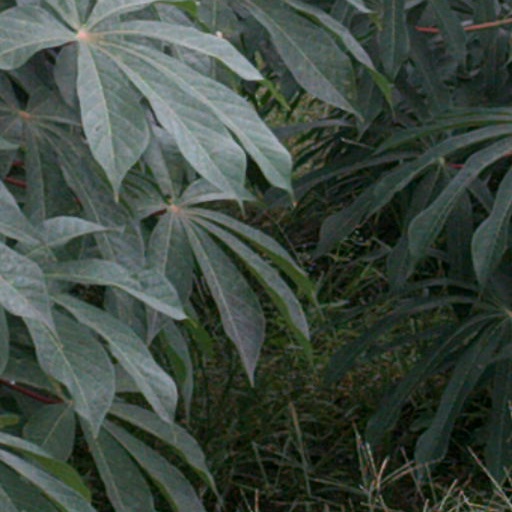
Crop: cassava